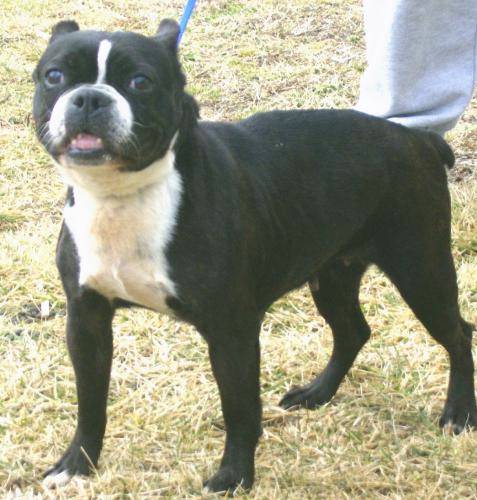
Label: dog